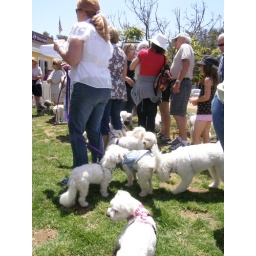
010 P5030028 How many white dogs in this picture